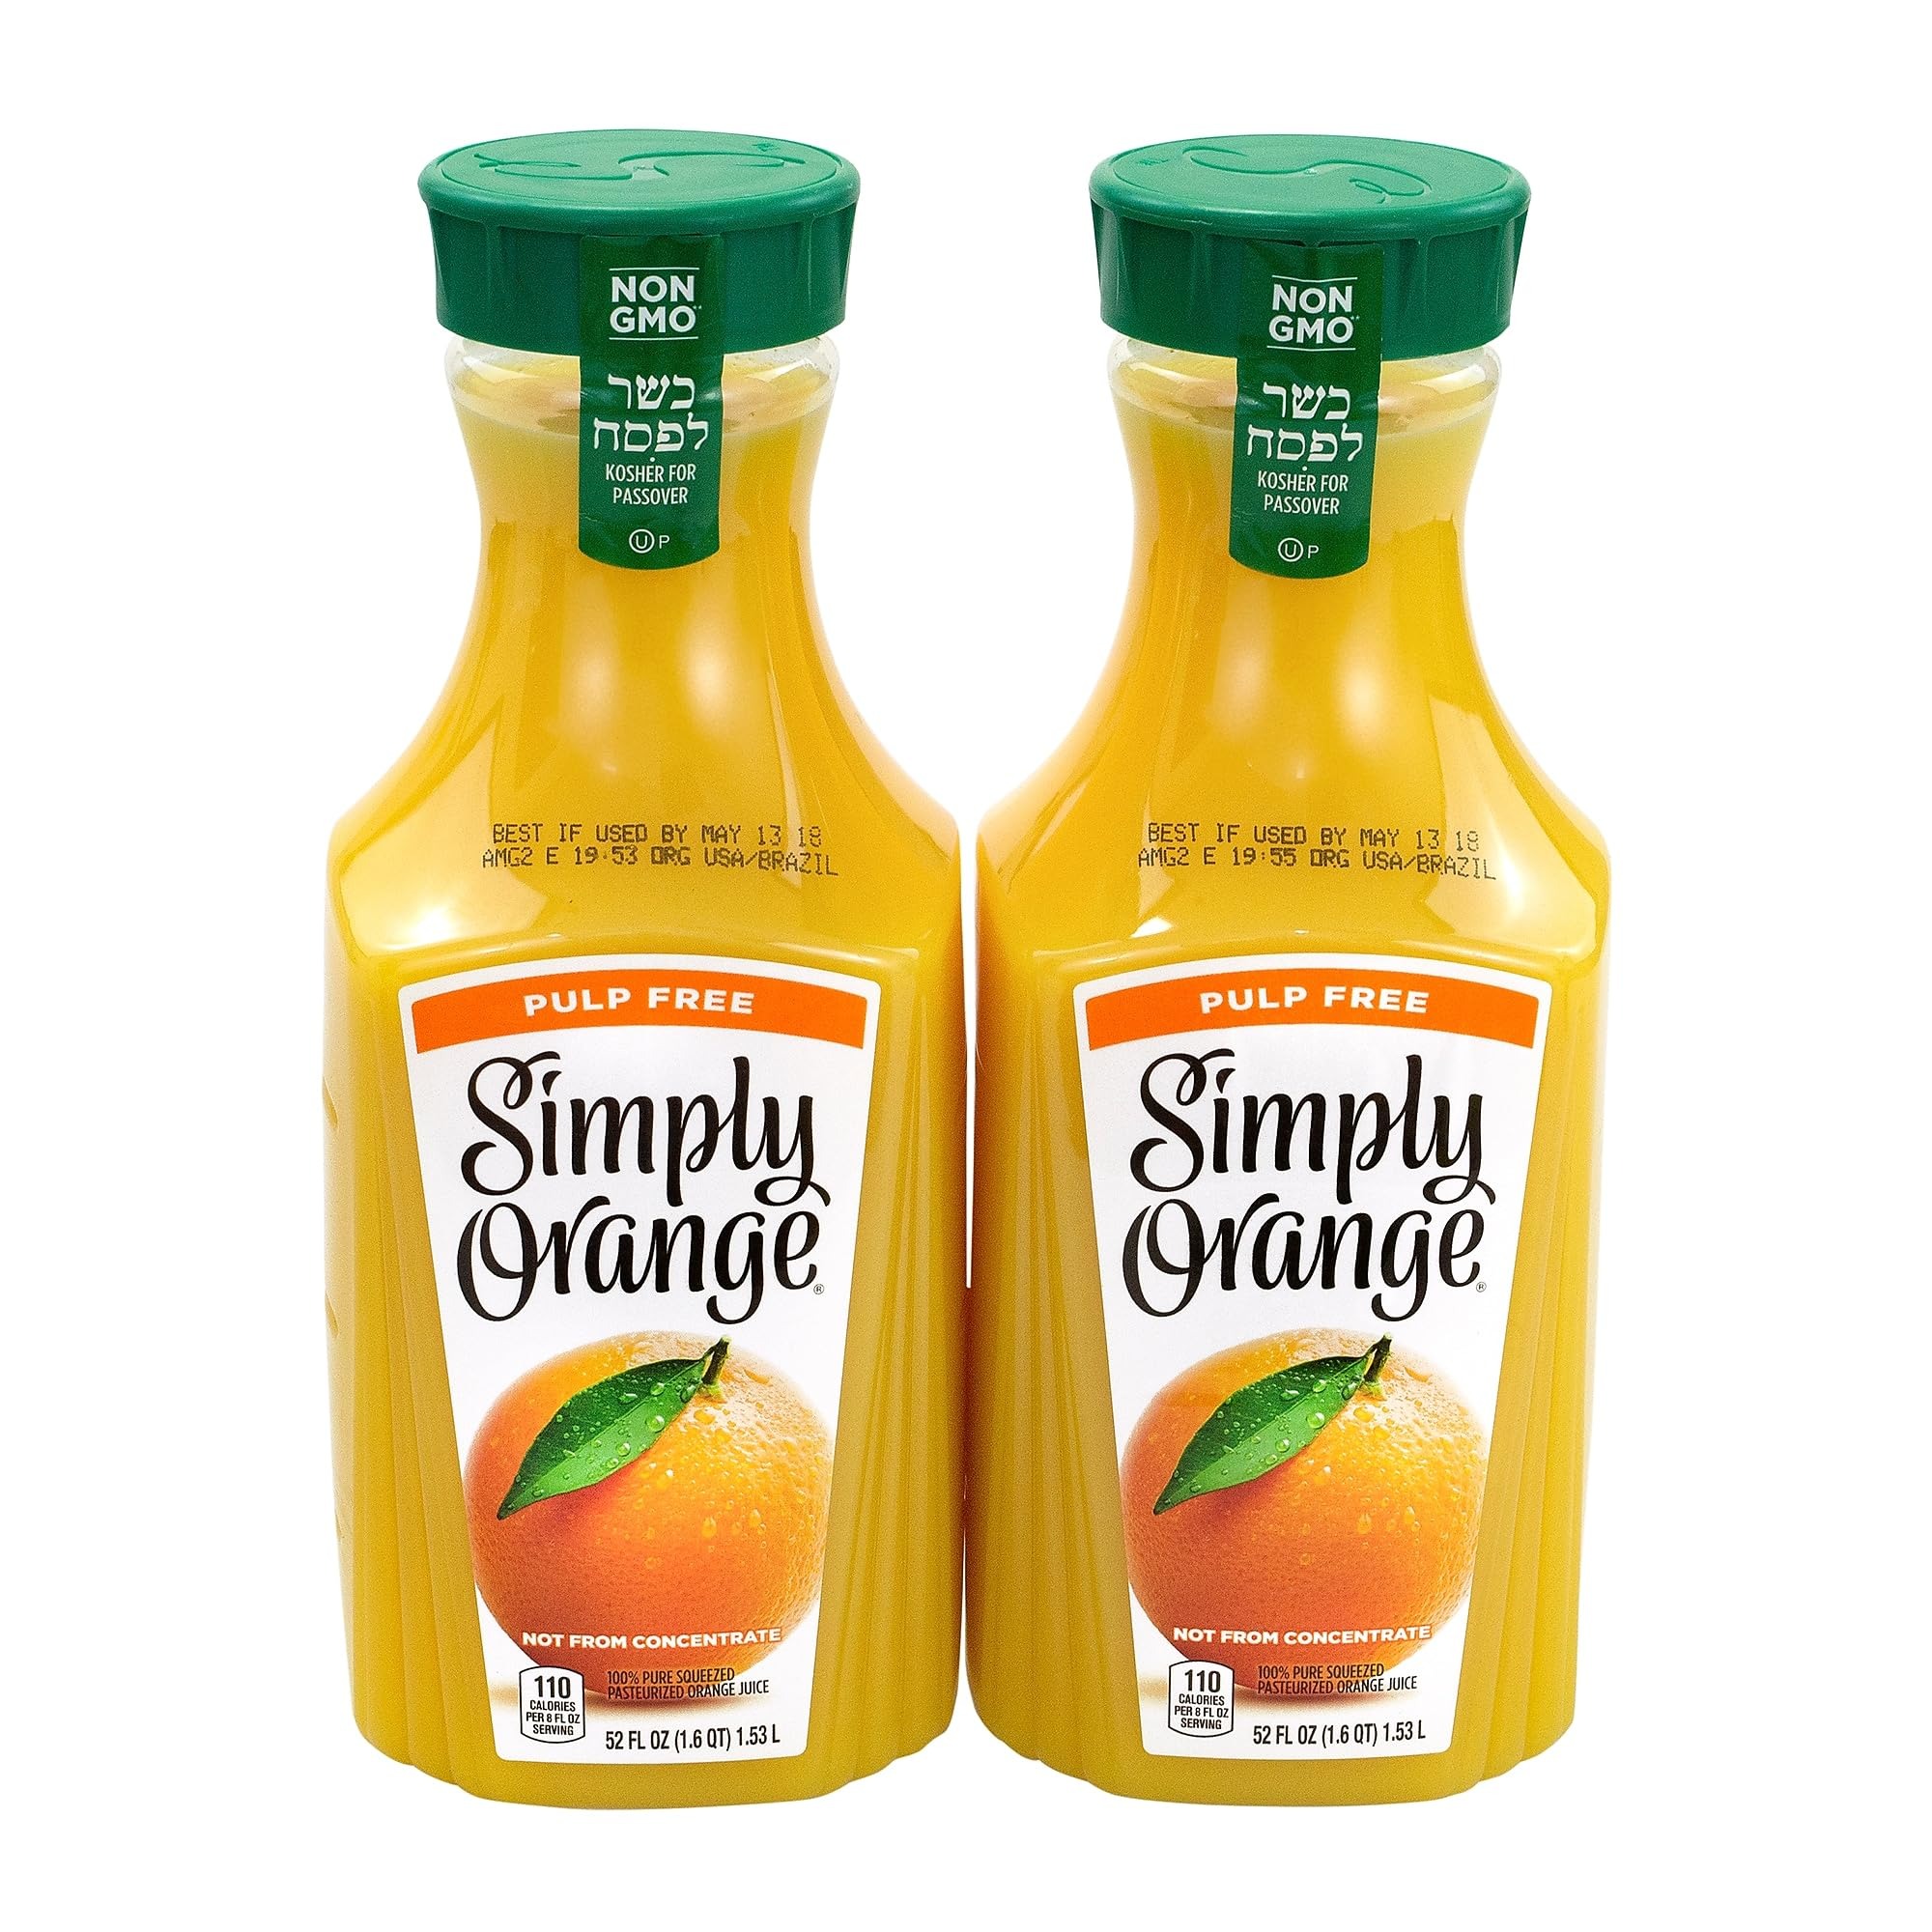
Item Name: Simply Orange Juice Pulp Free, 52 oz., 2/Pack (10014)
Value: 104.0
Unit: Fl Oz

Price: 5.04